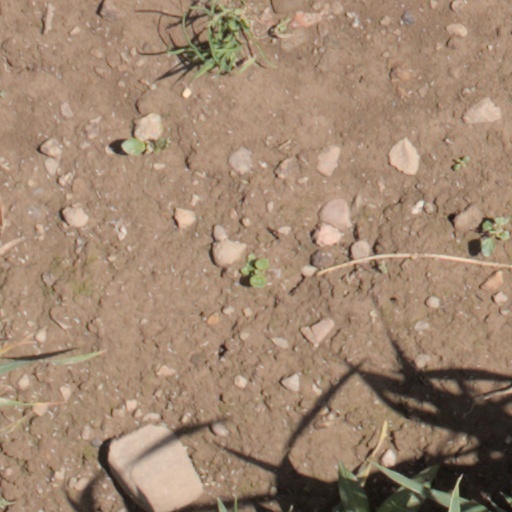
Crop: wheat